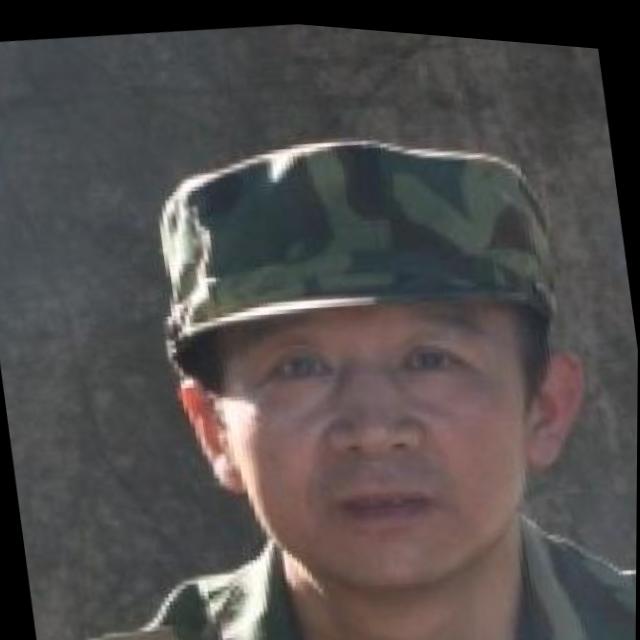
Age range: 45-64